Gjemnessund Bridge

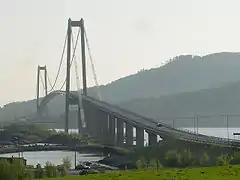
Gjemnessund Bridge

Gjemnessund Bridge was opened in 1992, and has 21 spans with a maximum clearance to the sea of . It was built as part of the Krifast project, the mainland road connection of the city of Kristiansund (along with the Freifjord Tunnel and the Bergsøysund Bridge).